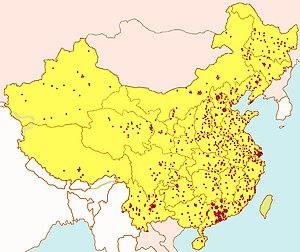
Les responsables de la république populaire de Chine utilisent le terme de prison pour les installations où sont détenues des personnes formellement reconnues coupables, selon la juridiction chinoise, d'un délit et condamnées par une cour de Justice. Or, la majorité des prisonniers condamnés pour un délit l'ont été par un comité administratif ou une décision de policiers. Ainsi les bâtiments où sont détenus ces condamnés non jugés par une cour ne sont pas considérés par les Chinois comme des prisons.
Chine : l'archipel oublié est un ouvrage de Jean-Luc Domenach au sujet des violations des droits de l'homme en Chine paru en 1992.
Le laogai est un camp de rééducation par le travail en république populaire de Chine. Par son usage au service de l'appareil répressif de l'État, il est communément considéré comme l'équivalent du goulag soviétique.